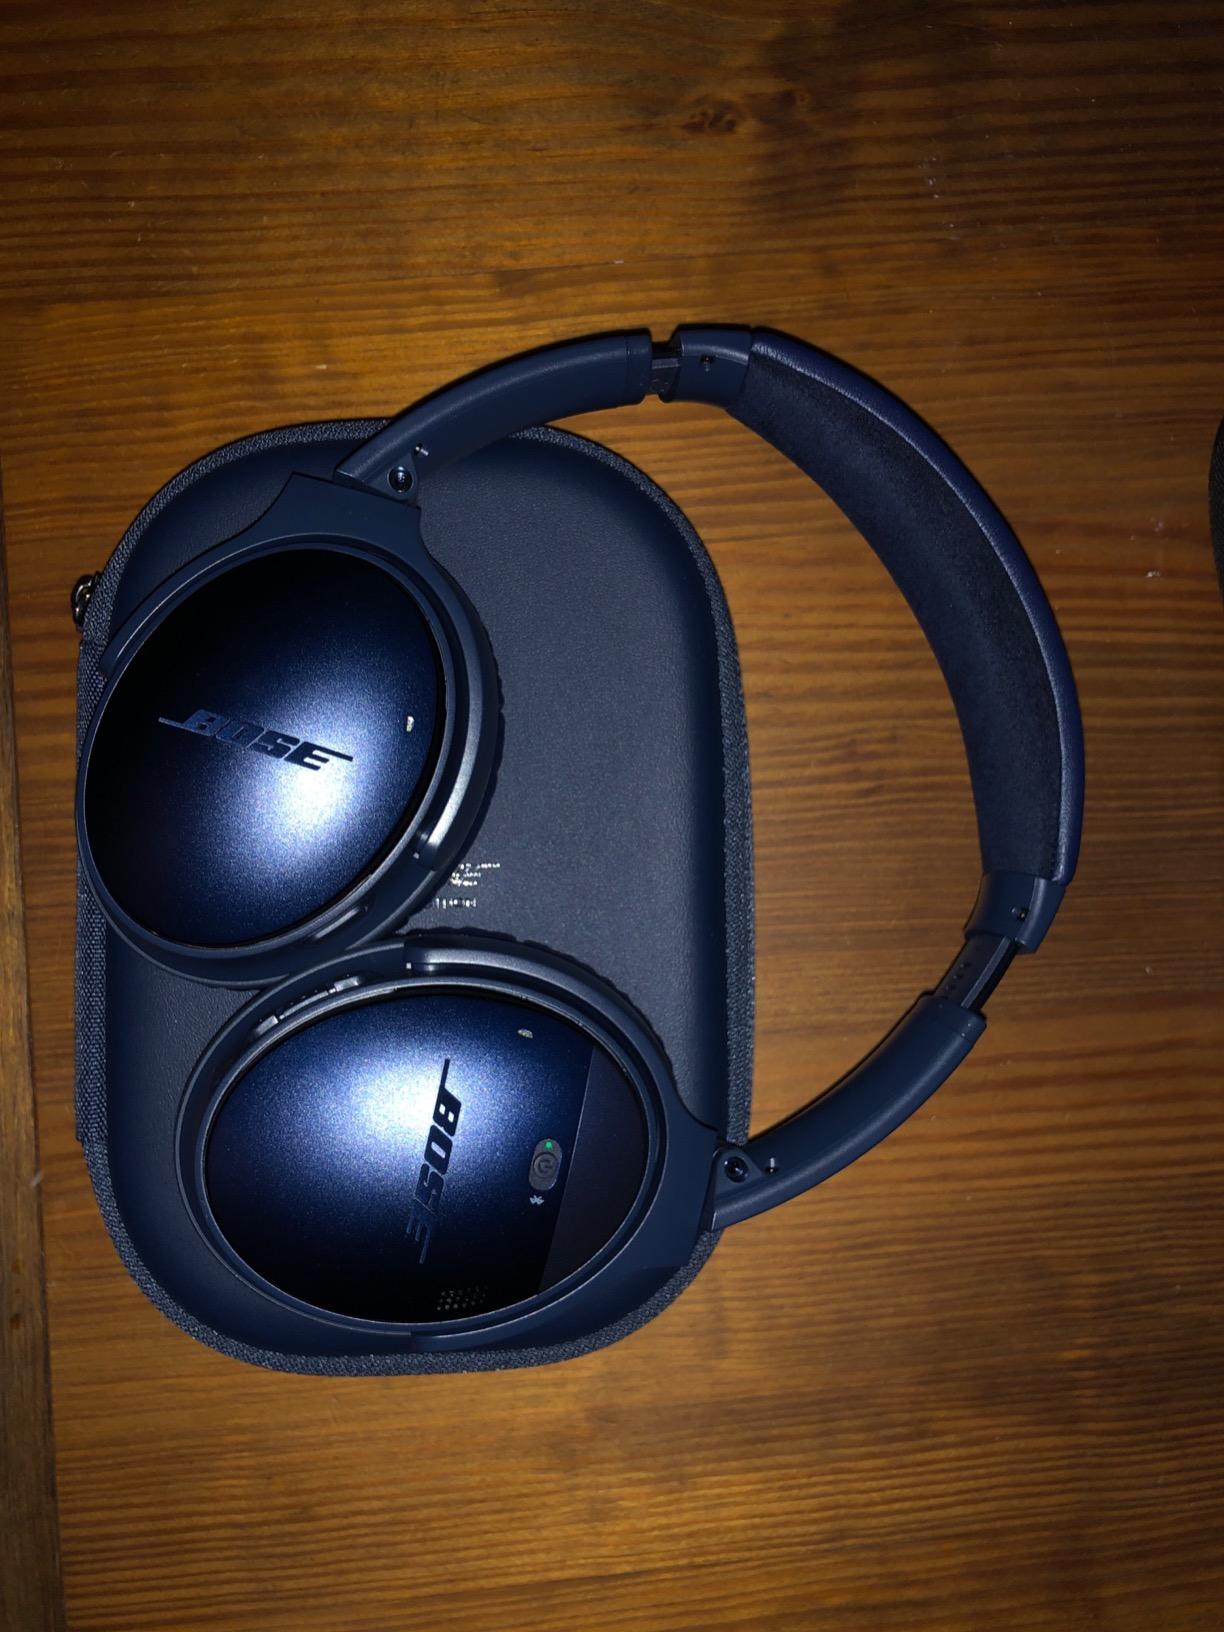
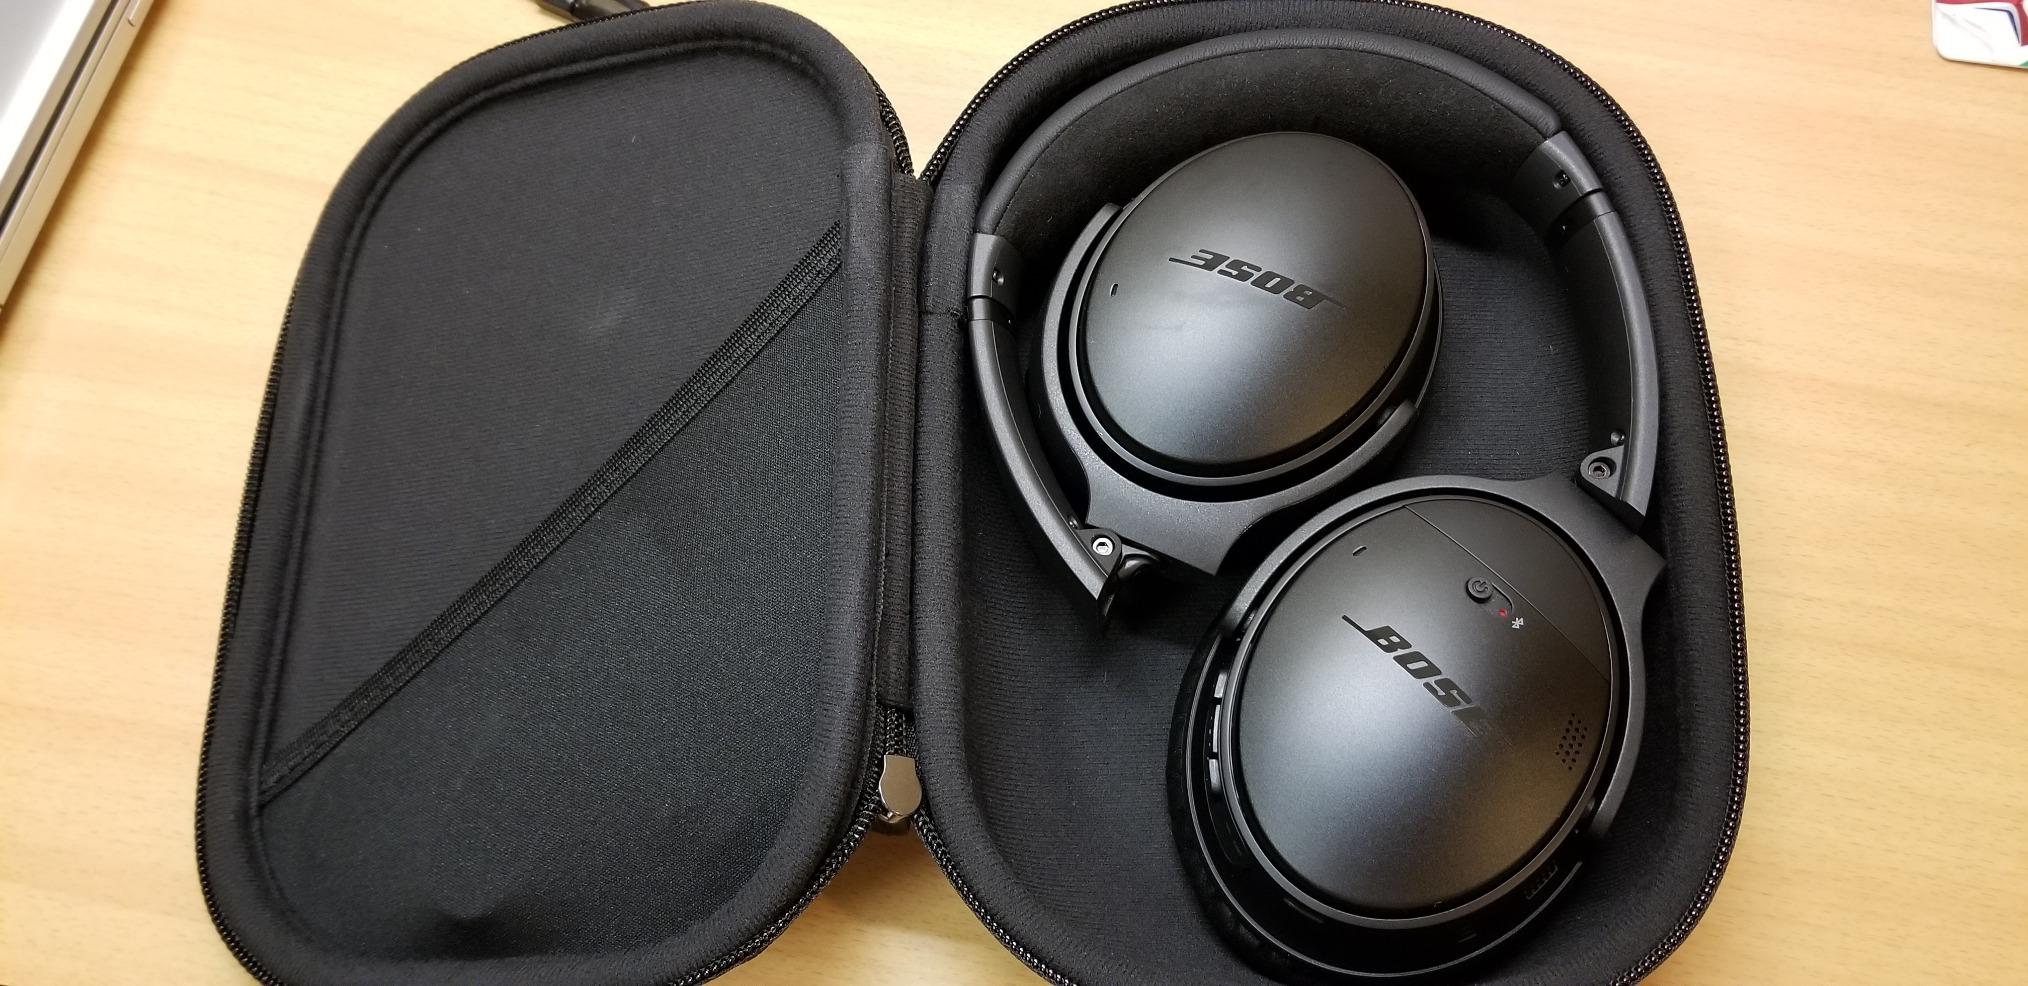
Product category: headphones
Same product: yes